HAL Dhruv

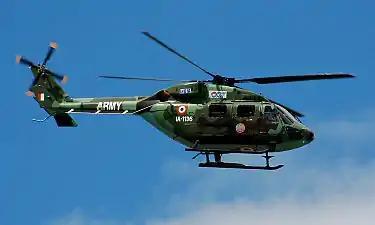
A Dhruv of the Indian Army

In 2005, following a crash landing of a Dhruv, the entire fleet was grounded when it was discovered to have been caused by excessive vibration of the tail rotor. Following a redesign which incorporated new materials in addition to changes in design methodology, the Dhruv undertook recertification and returned to service shortly after March 2006. In April 2007, a report published by the Indian Committee of Defence noted the Dhruv as one of four "focus areas" identified as having high export potential. In January 2011, HAL and partner Israel Aerospace Industries (IAI) announced that they were jointly developing the Dhruv to operate as an unmanned maritime helicopter, stating customer interest in such a feature.